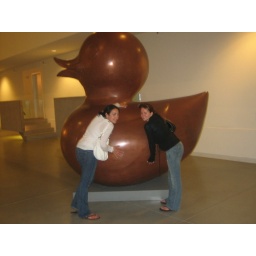
Random duck sculpture in their apartment building